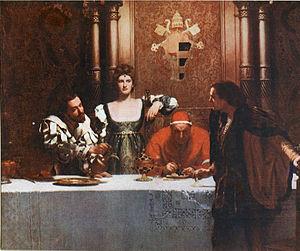
César Borgia, dit « le Valentinois », est un prince italien de la Renaissance, né le 13 septembre 1475 à Rome et mort le 12 mars 1507 à Viana, en Navarre. Il succède à son frère Giovanni Borgia en tant que duc de Gandie.